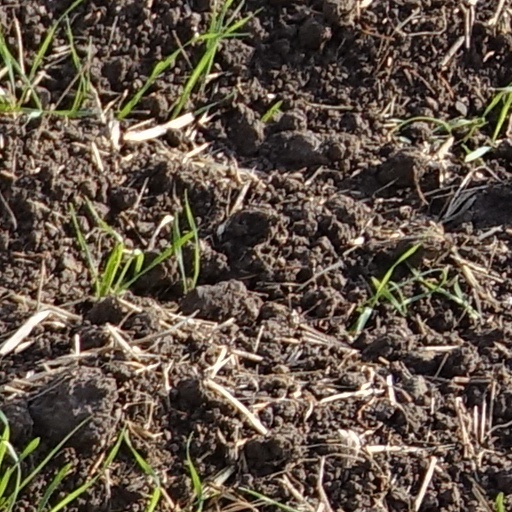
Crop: wheat